Pope Gregory XV

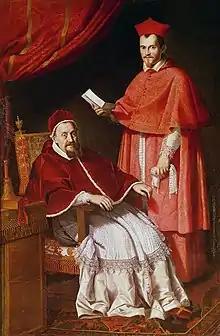
Pope Gregory XV with his cardinal-nephew of unprecedented income and authority, Ludovico Ludovisi, known as "il cardinale padrone"

The future revealed that Gregory XV was not disappointed in his nephew. The "Catholic Encyclopedia" allows that "Ludovico, it is true, advanced the interests of his family in every possible way, but he also used his brilliant talents and his great influence for the welfare of the Church, and was sincerely devoted to the pope". Gregory secured for the Ludovisi two dukedoms, one for his brother Orazio, made a "Nobile Romano" and Duke of Fiano Romano, 1621, and the other, the Duchy of Zagarolo, purchased from the Colonna family by his nephew Ludovico Ludovisi in 1622. A second nephew, Niccolò, was made reigning Prince of Piombino and Lord of the Isola d'Elba in 1634, having married the heiress, 30 March 1632.